Jonathan Frost

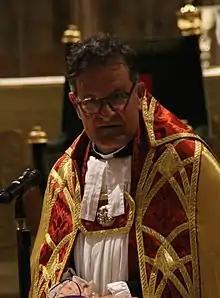
Frost as Dean of York in 2020

Frost was ordained a deacon on 27 June 1993, by Patrick Harris, Bishop of Southwell, at Southwell Minster — directly before he began his curacy at West Bridgford — and then a priest on 2 July 1994 at St John's, Beeston, again by Harris. In 1994, alongside his curacy, he became a police chaplain until he moved on from both posts in 1997 when he became Rector of Ash until 2002. Frost also served on the General Synod during the 2005–2010 session.